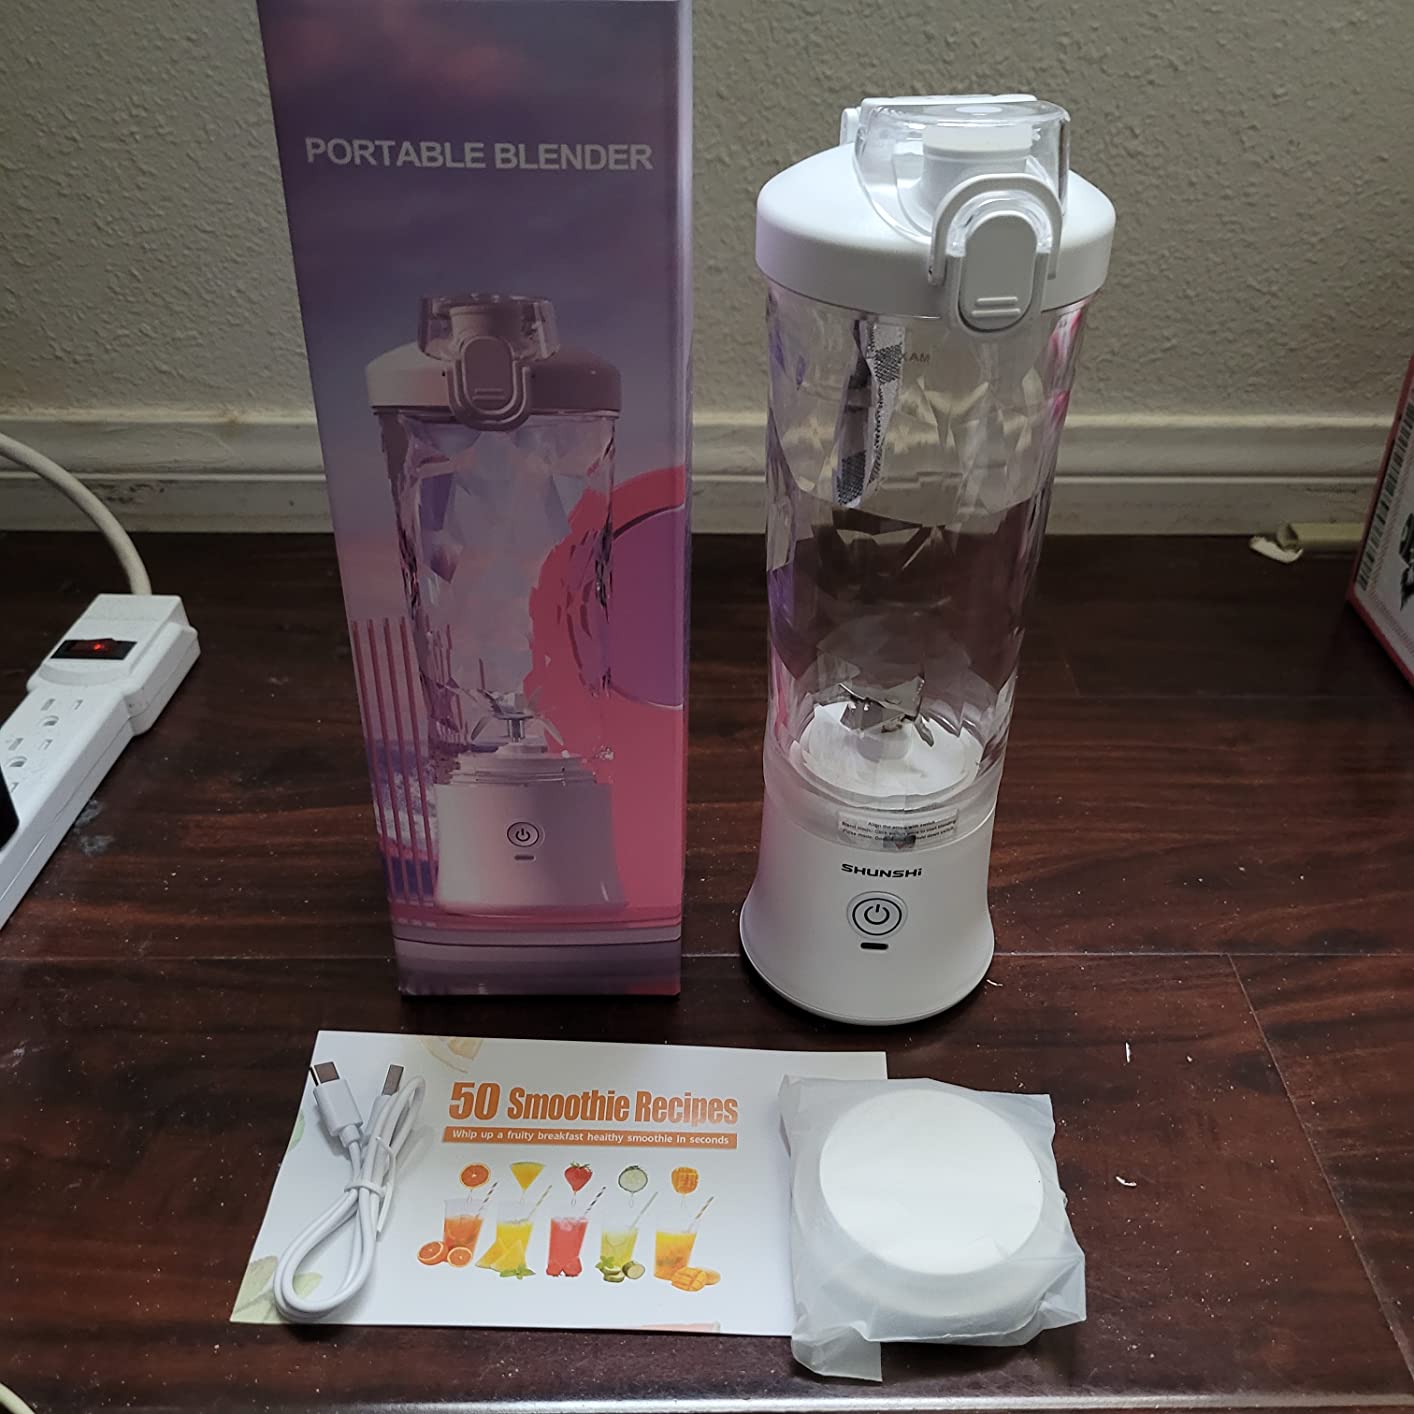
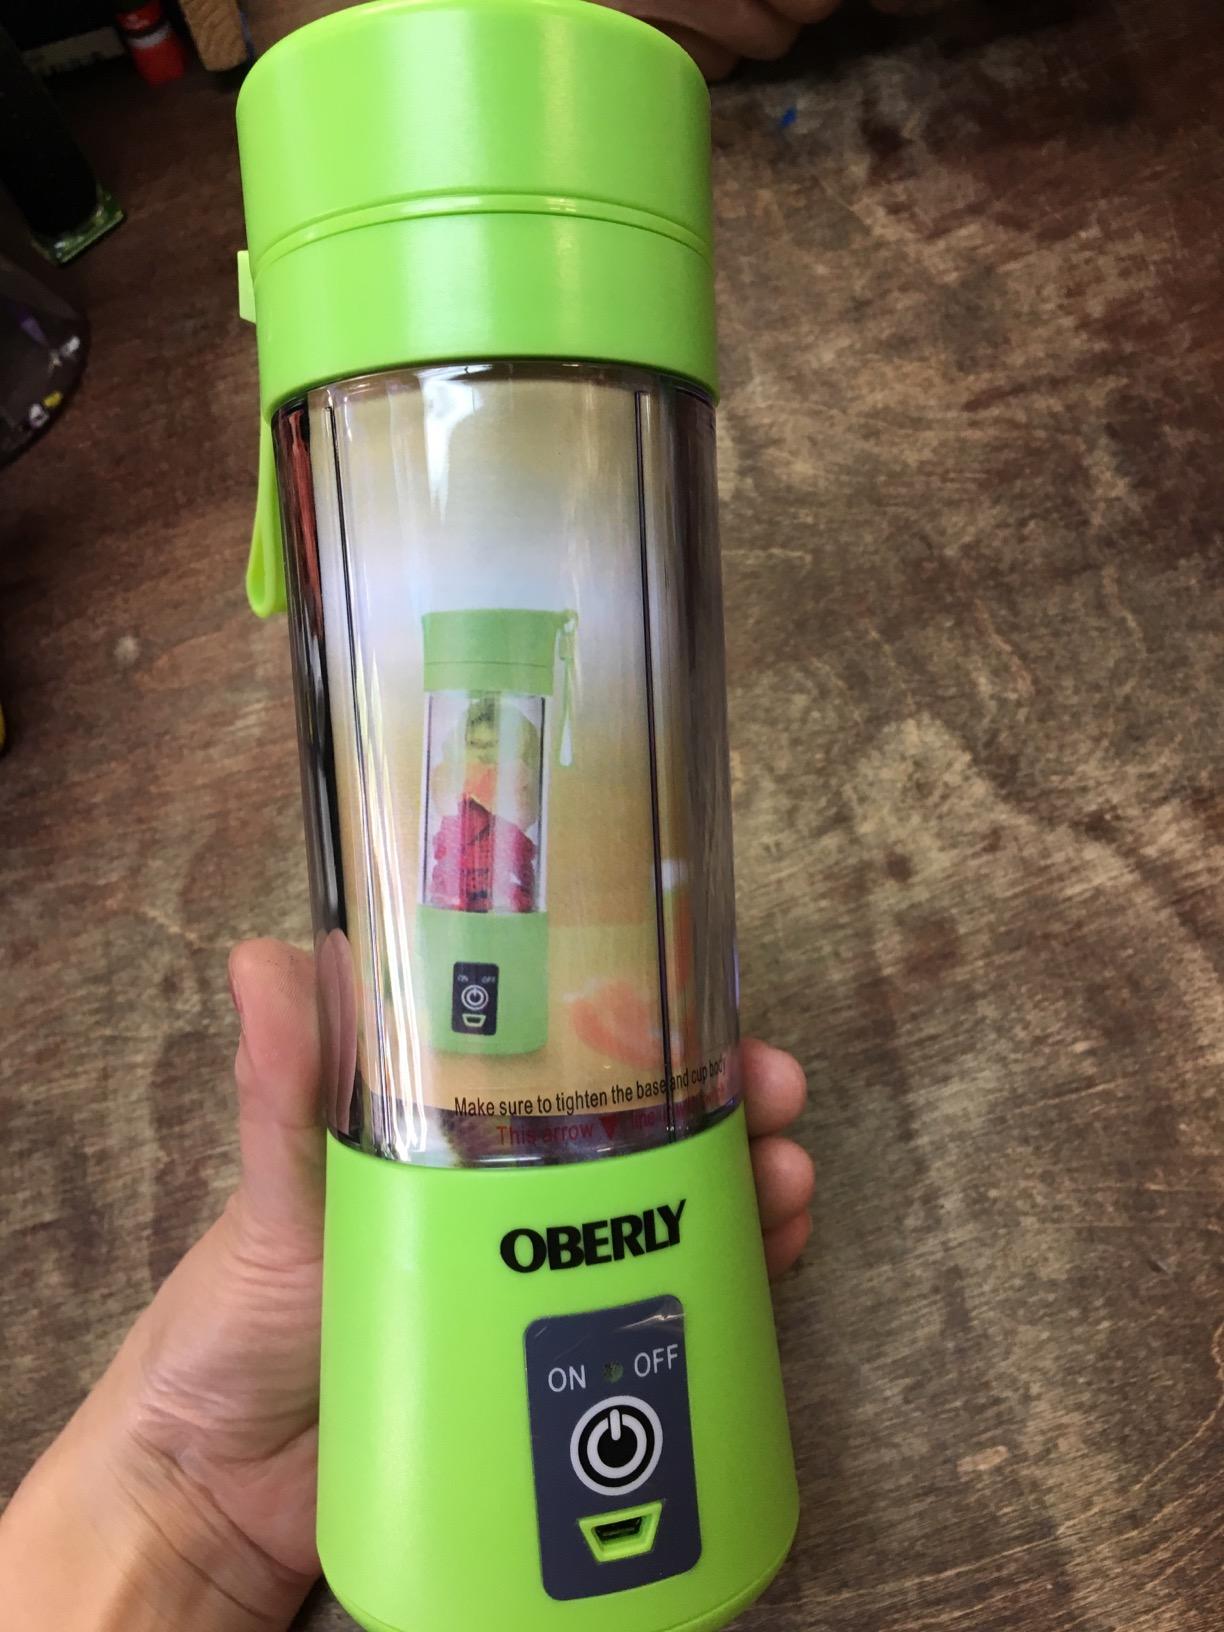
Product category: items_blender
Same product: no